Horse transports in the Middle Ages

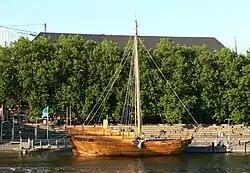
Cogs were the main transport vessels of Northern Europe.

In the Middle Ages, boats were used to transport horses over long distances, both for war and for trade. They can be found from the Early Middle Ages, in Celtic, Germanic and Mediterranean traditions.